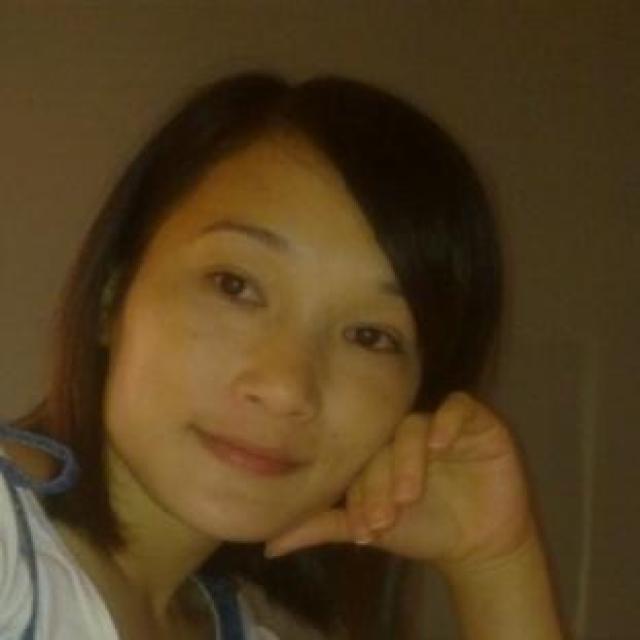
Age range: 21-44